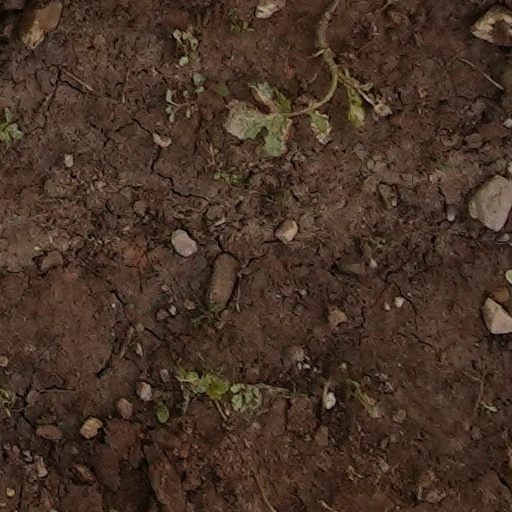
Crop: wheat